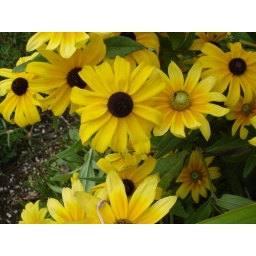
flowers by the river